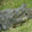
Label: crocodile